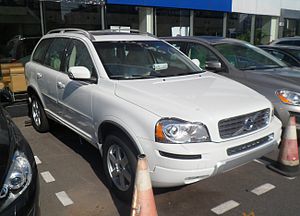
Volvo XC90 / Første generation (2002−2014)
Volvo XC90 (2011−2014)
Volvo XC90 er en SUV fra den svenske bilfabrikant [Volvo Cars|Volvo]]. Det var Volvos første bil af sin slags.